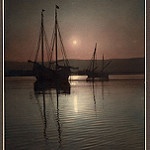
Scene: Outdoor